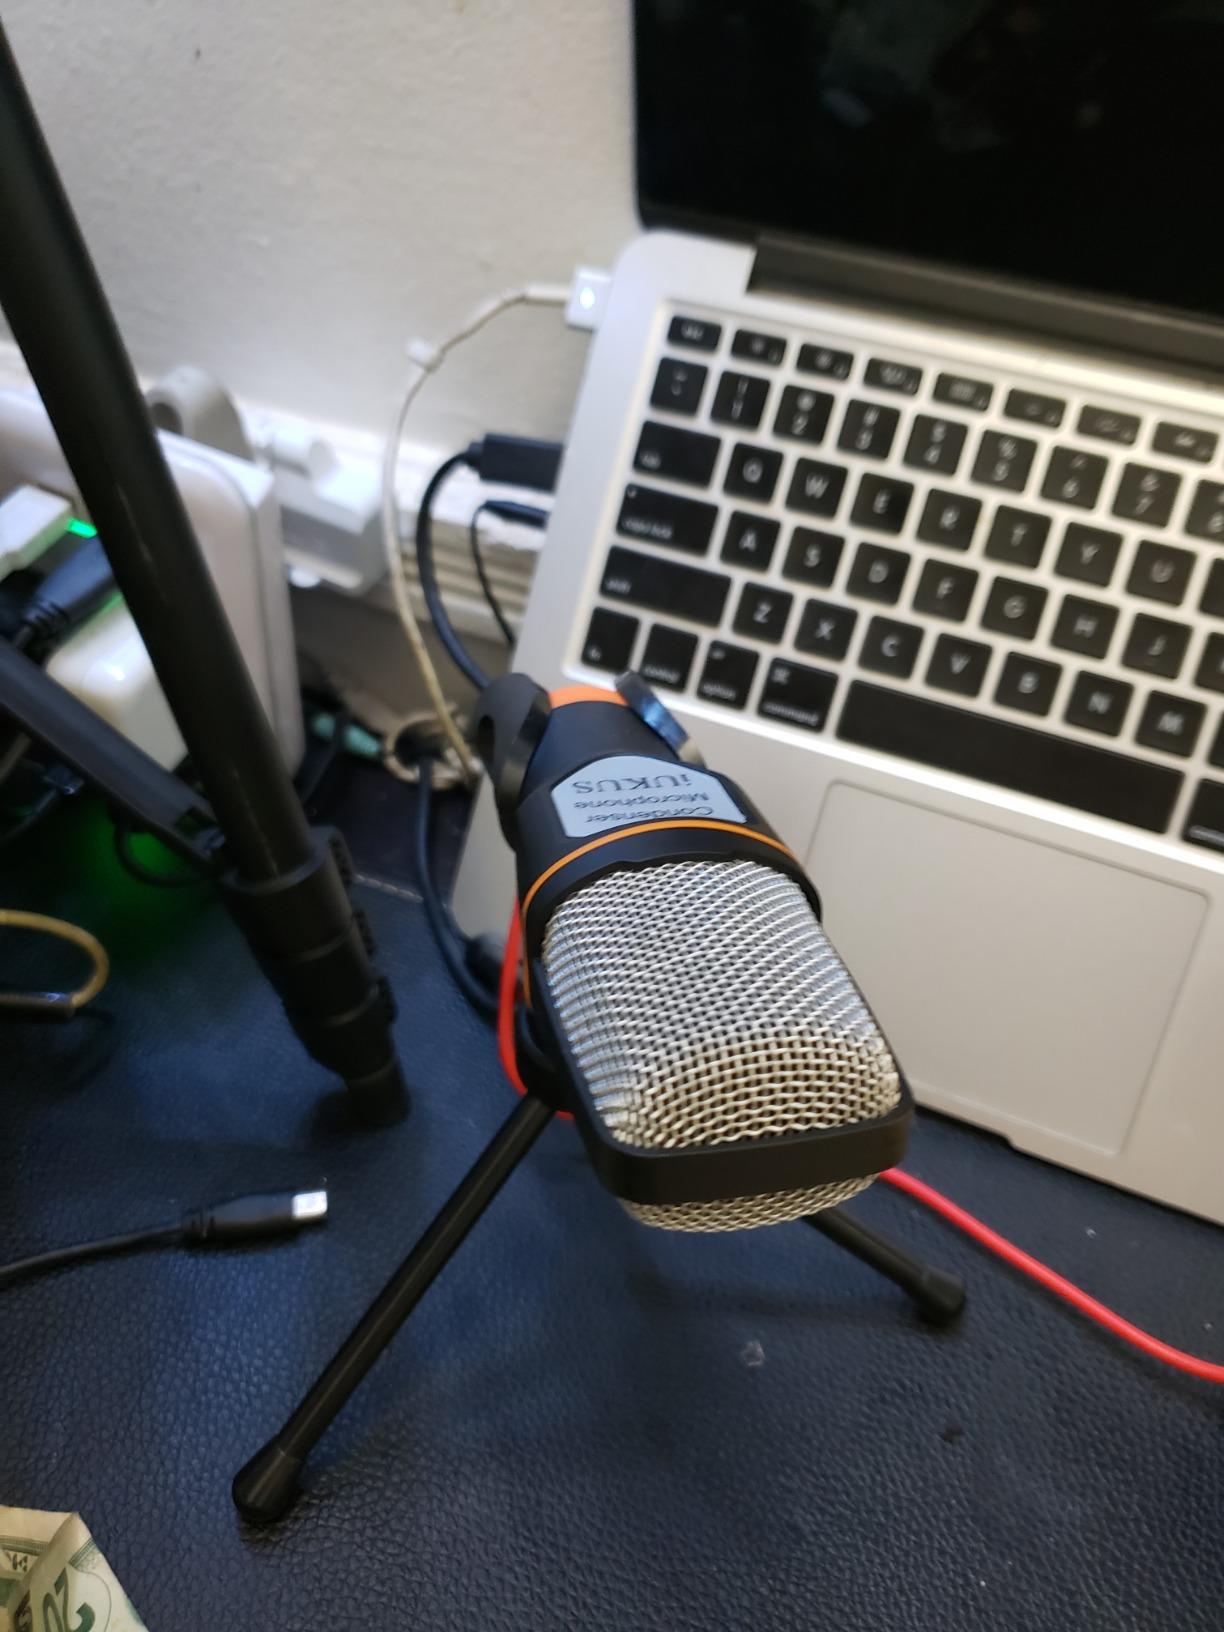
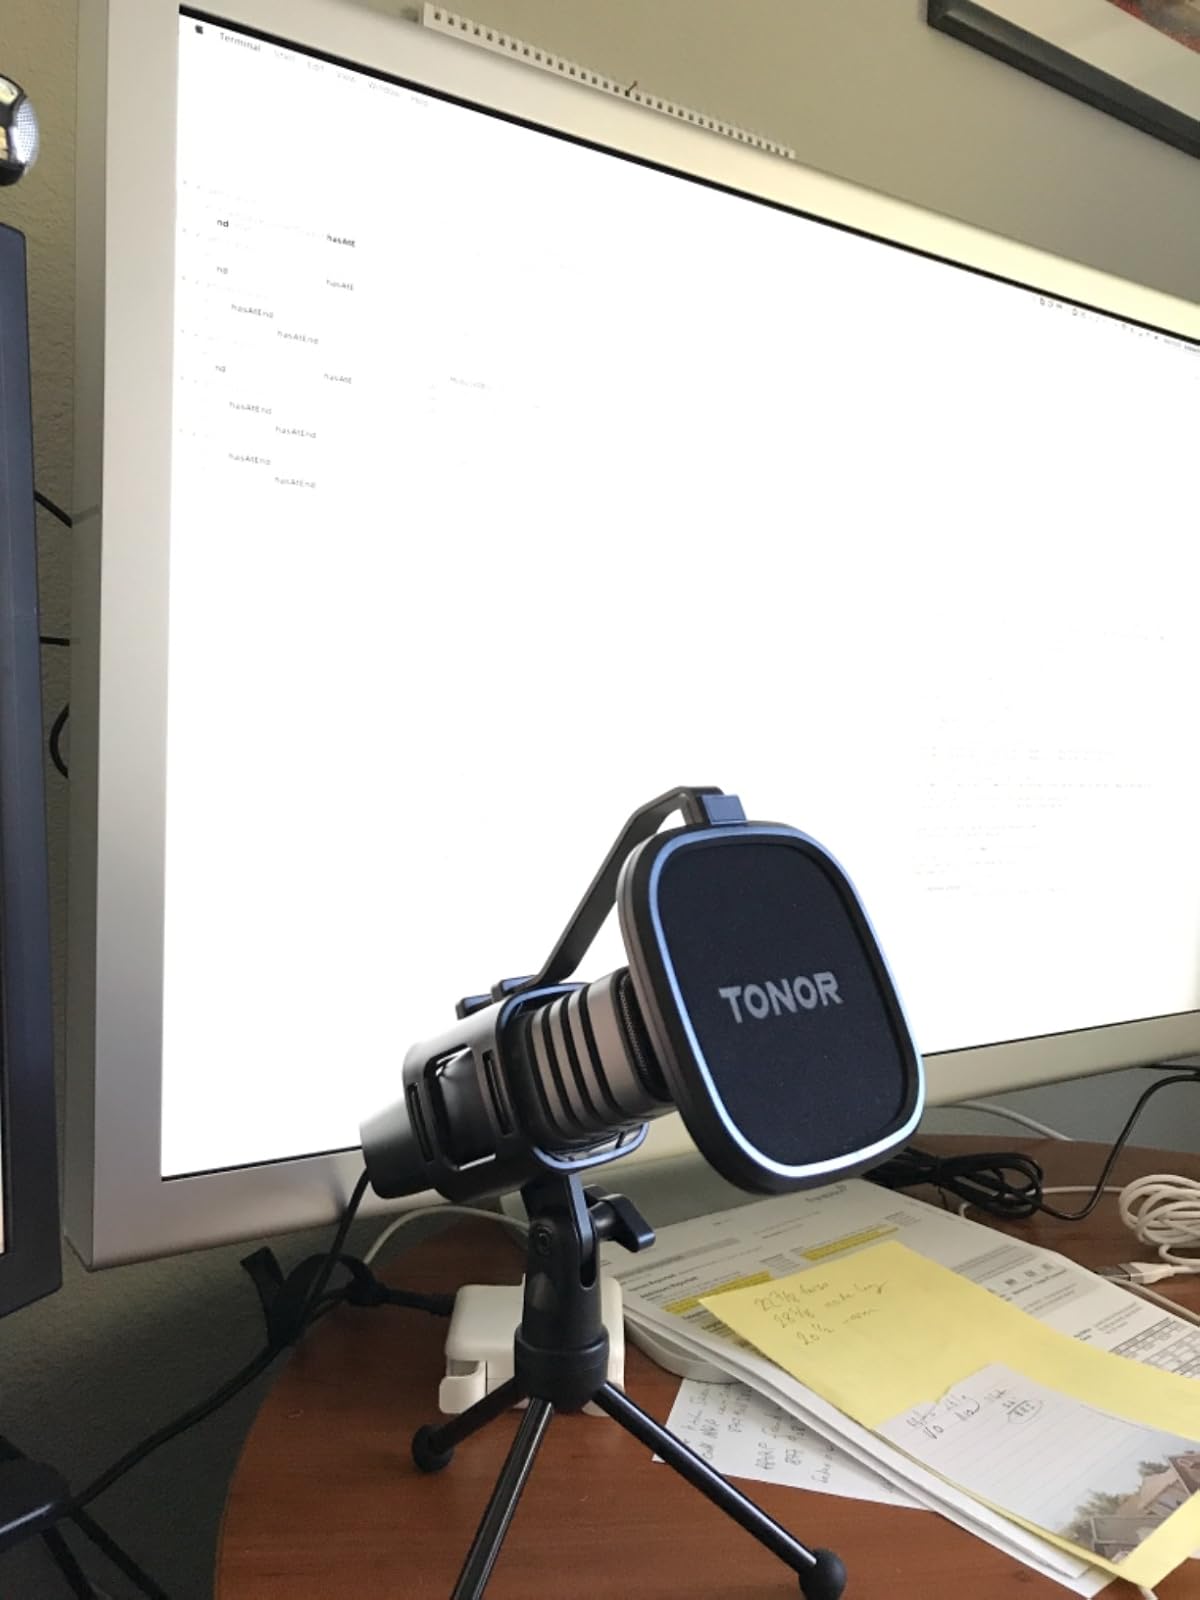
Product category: microphone
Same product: no